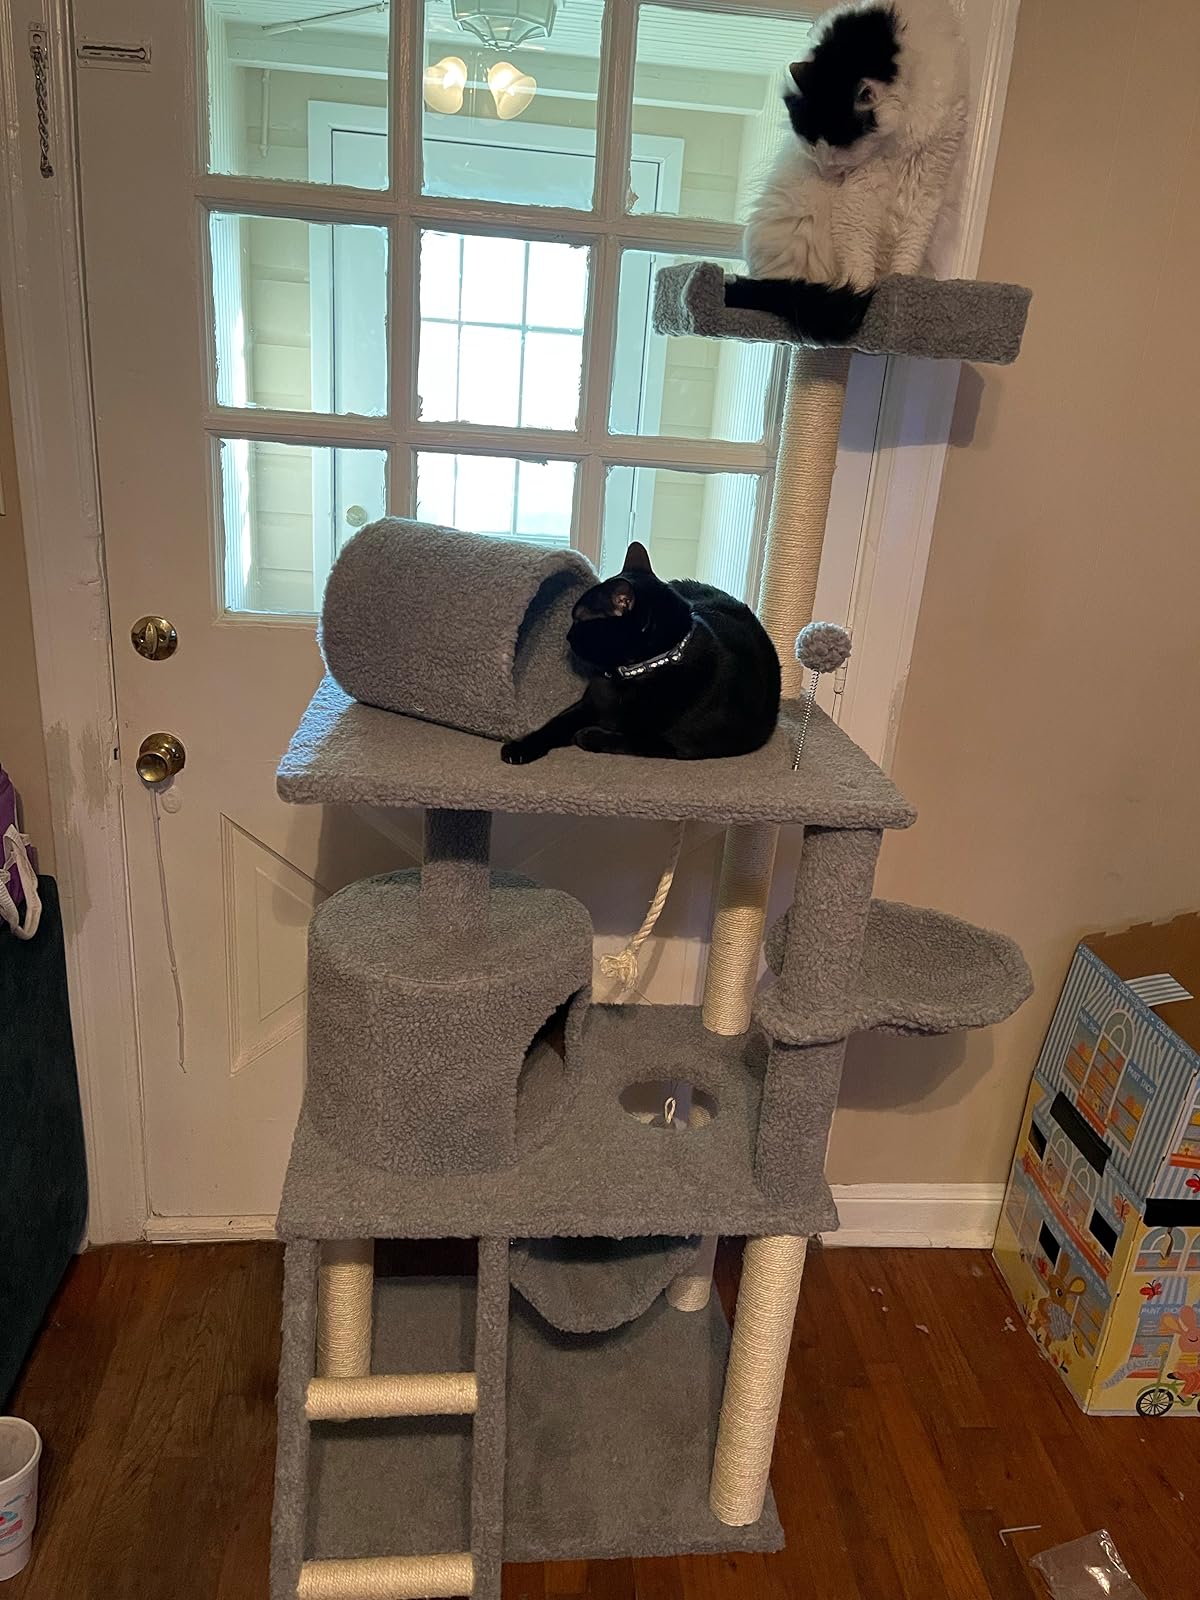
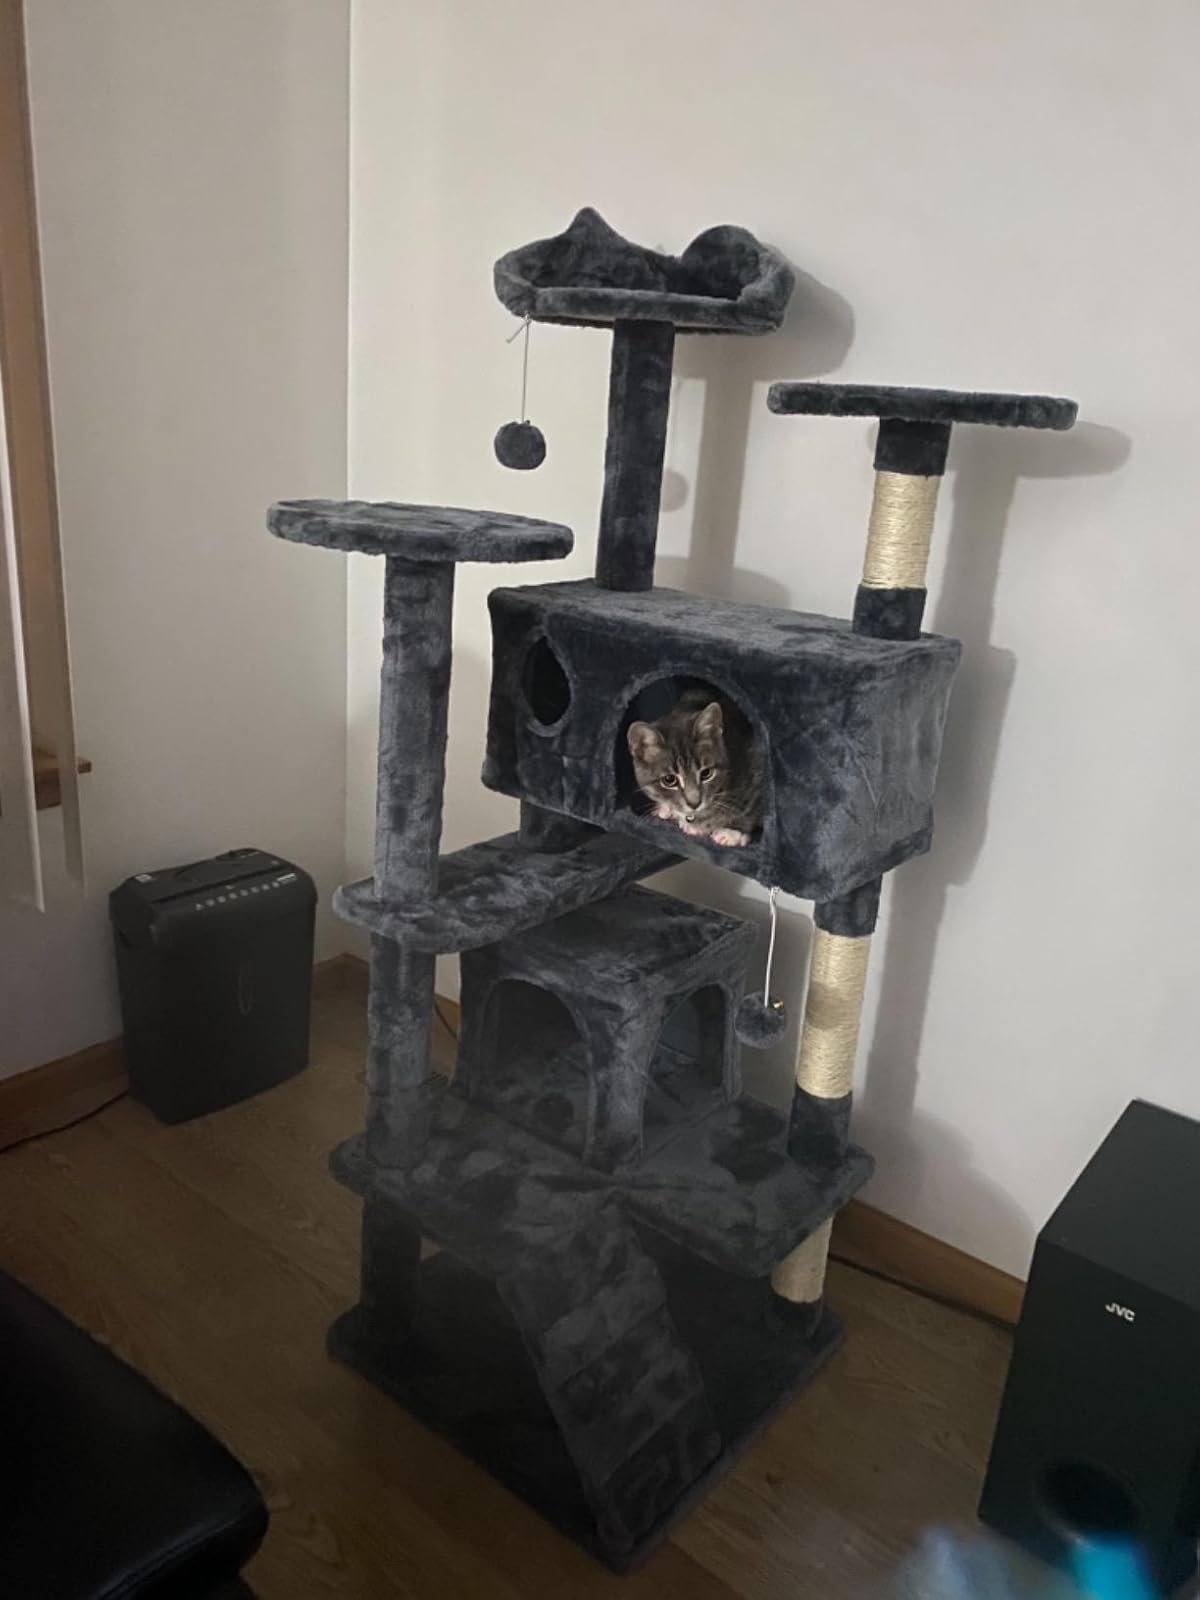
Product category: items_cat tree
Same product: no